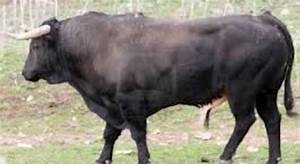
Label: mucca